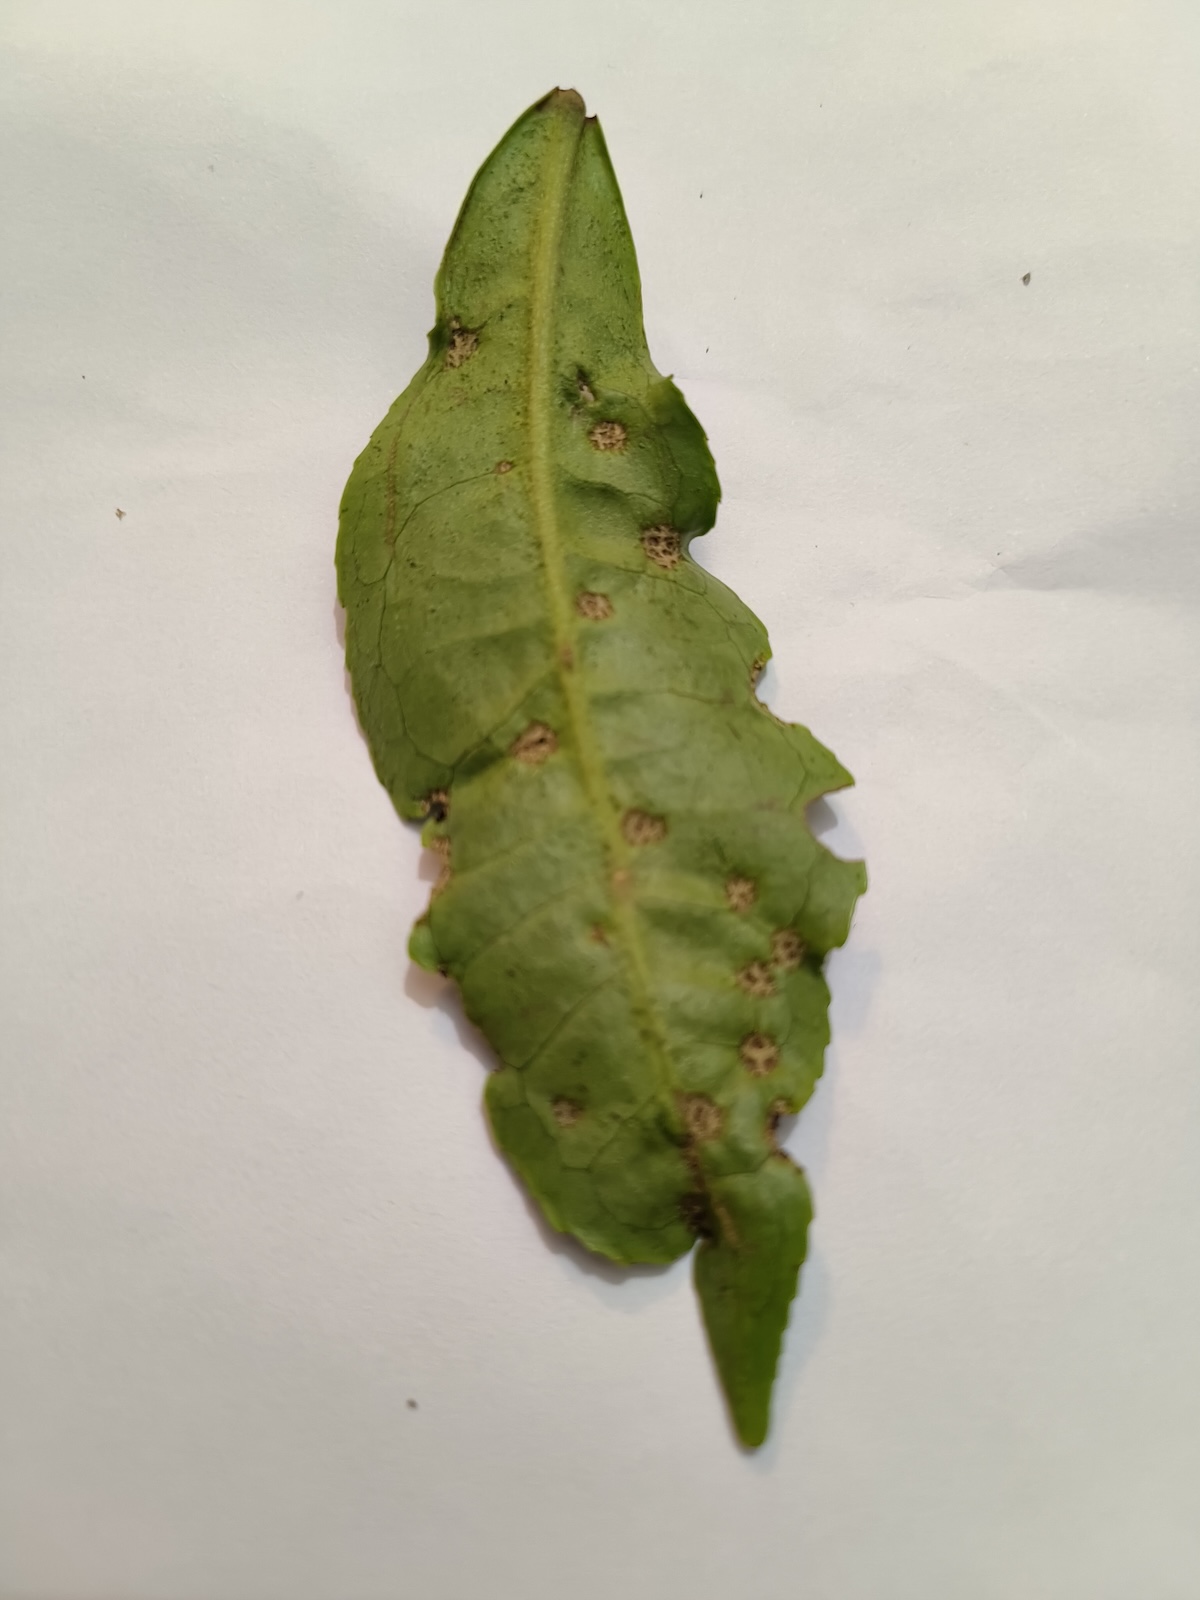
Label: Green mirid bug